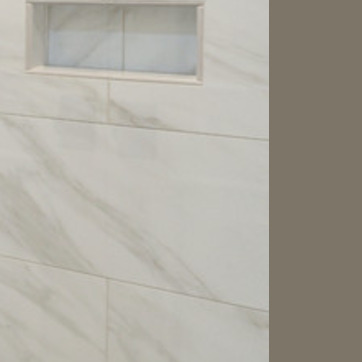
Material: tile